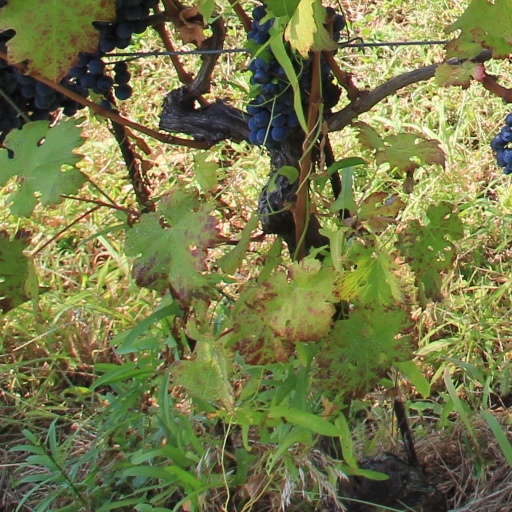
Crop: grape